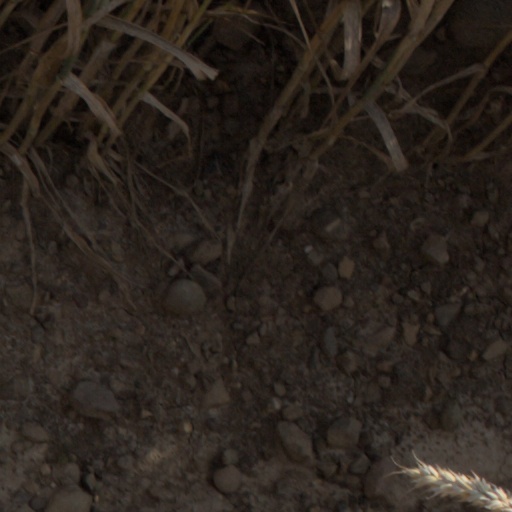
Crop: wheat